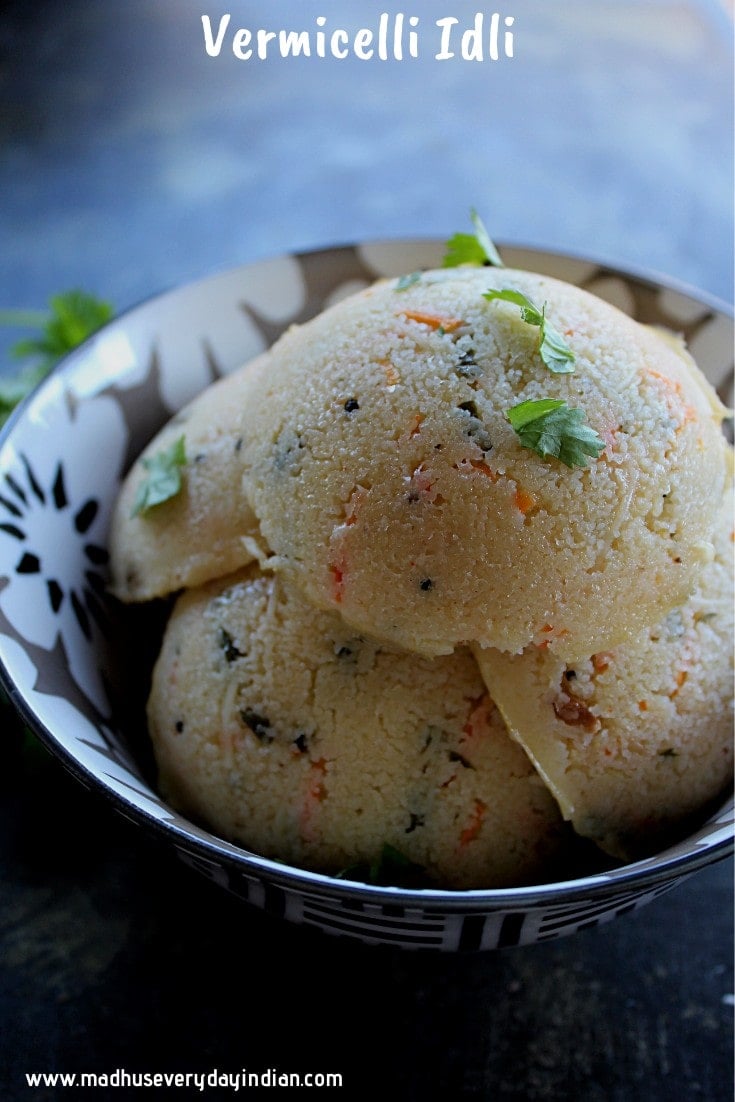
Dish: idli